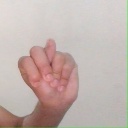
अक्षर: न